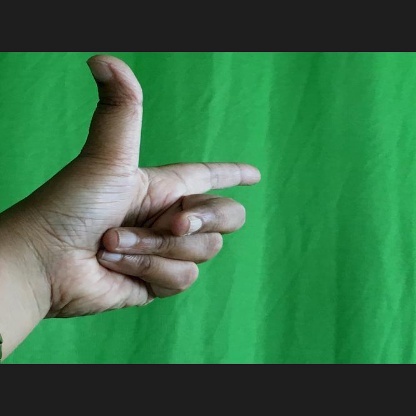
Mudra: Chandrakala